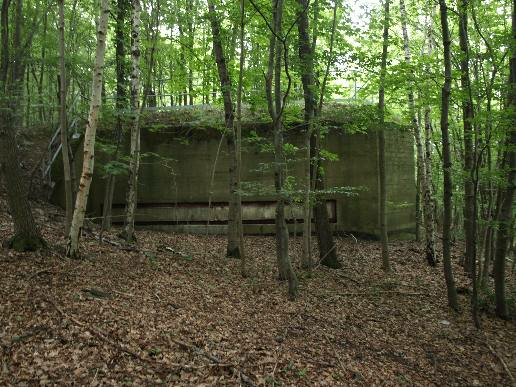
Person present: No